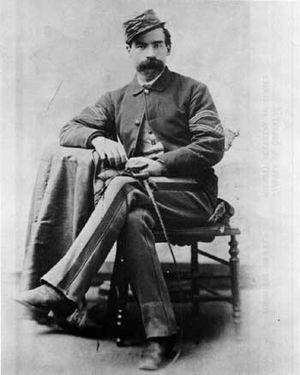
Portrait du colonel Michael McCarthy (1845-1914).
La bataille de White Bird Canyon est le premier affrontement de la guerre des Nez-Percés. Elle se déroule le 17 juin 1877, à une vingtaine de kilomètres au sud-ouest de Grangeville dans le territoire de l'Idaho et oppose environ 70 guerriers nez-percés à deux compagnies de cavalerie de l'armée des États-Unis. Elle constitue une importante victoire pour les Nez-Percés et l'une des pires défaites de l'armée américaine des années 1865 à 1890, après la bataille de Fetterman en 1866 et la bataille de Little Bighorn en 1876.